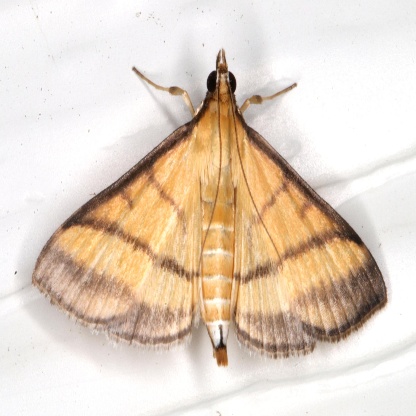
Nhãn: Sâu cuốn lá nhỏ ( Rice leaf folder)